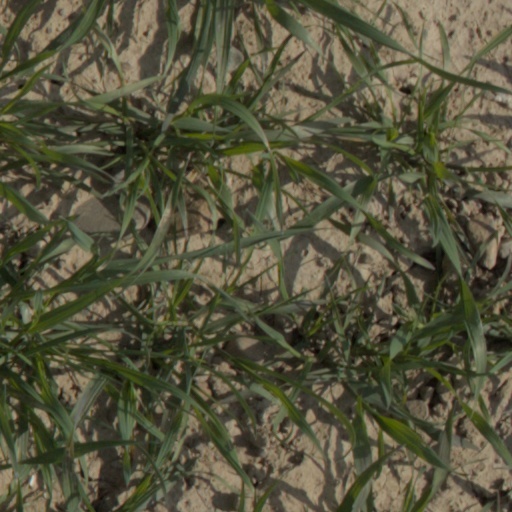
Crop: wheat